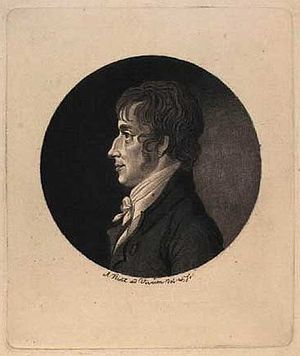
Johan Friedrich Prehn
Johan Friedrich Prehn. Stik af Andreas Flint (Det Kongelige Bibliotek)
Johan Friedrich Prehn var en dansk regeringsråd.